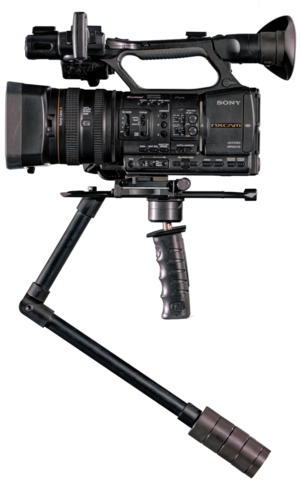
Stabilisateur vidéo KietaCAM